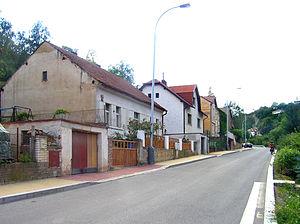
Lysolaje est un quartier pragois situé dans le nord de la capitale tchèque, appartenant à l'arrondissement de Prague 6, d'une superficie de 247,54 hectares est un quartier de Prague. En 2001, la population était de 810 habitants.